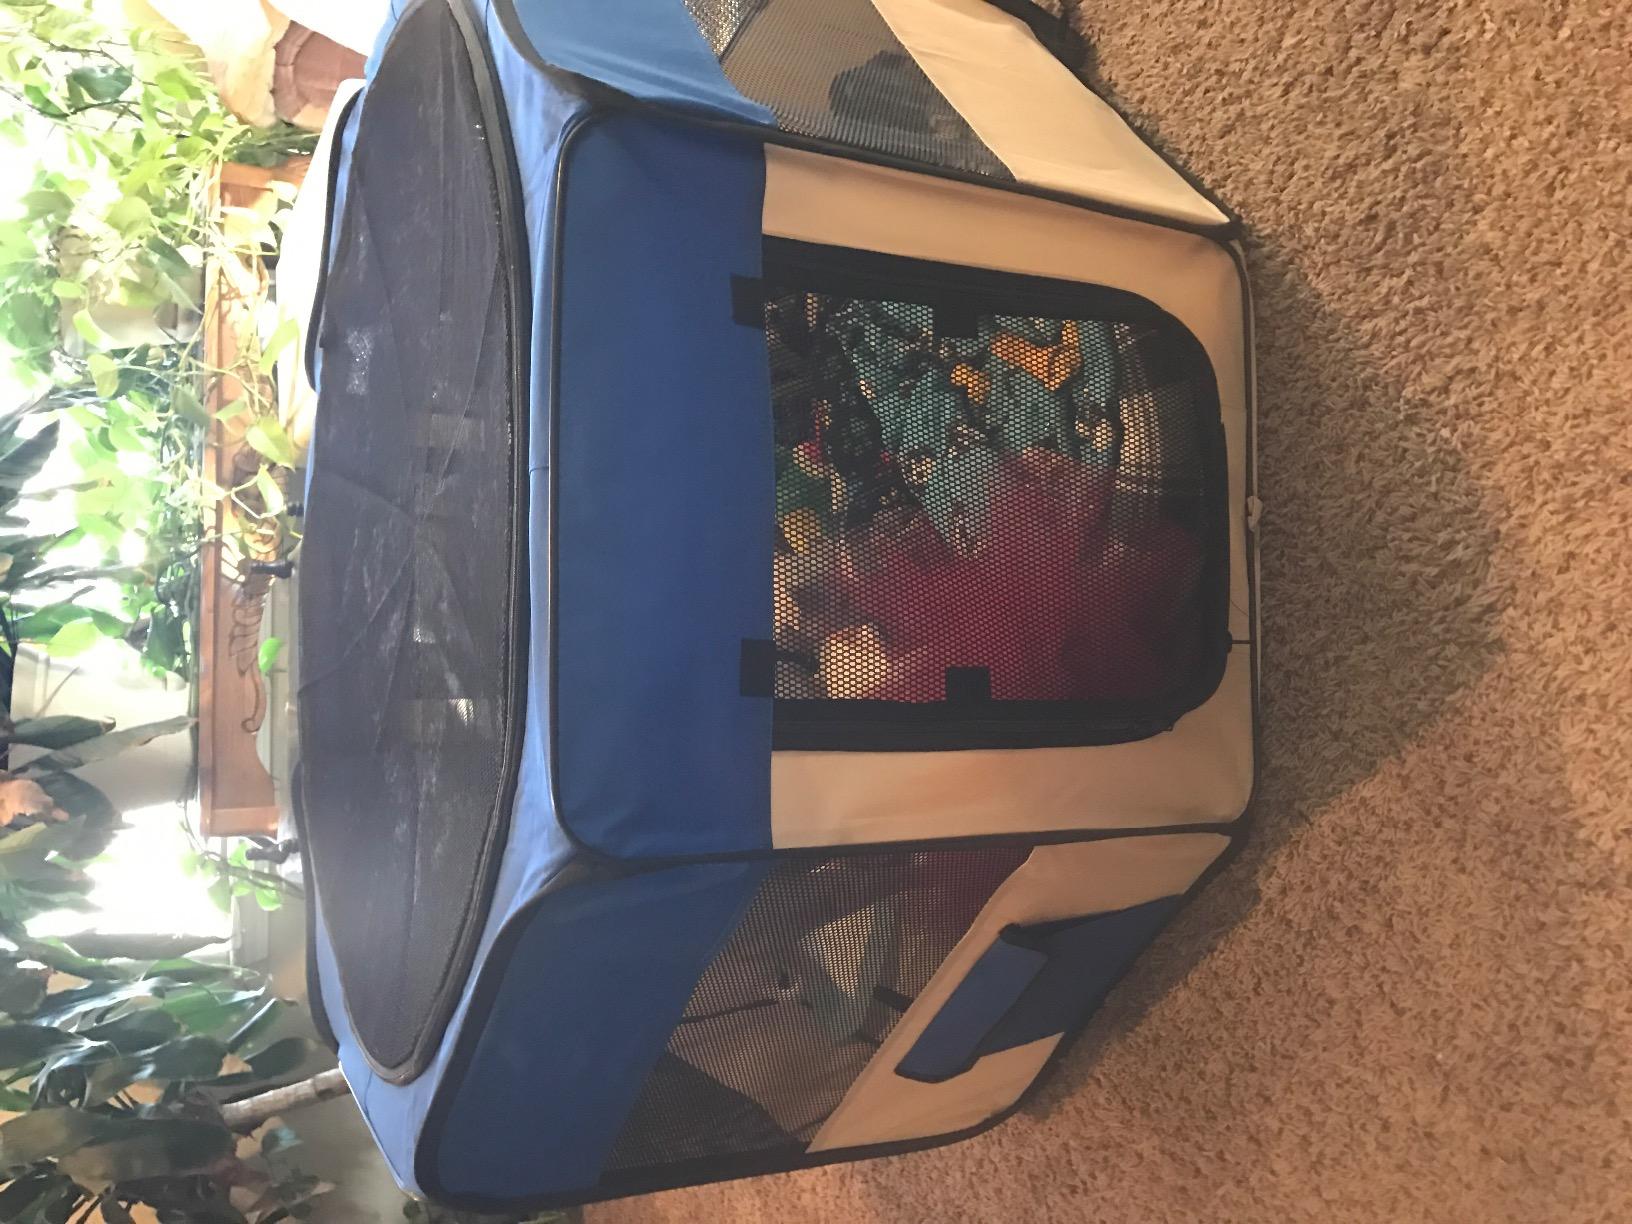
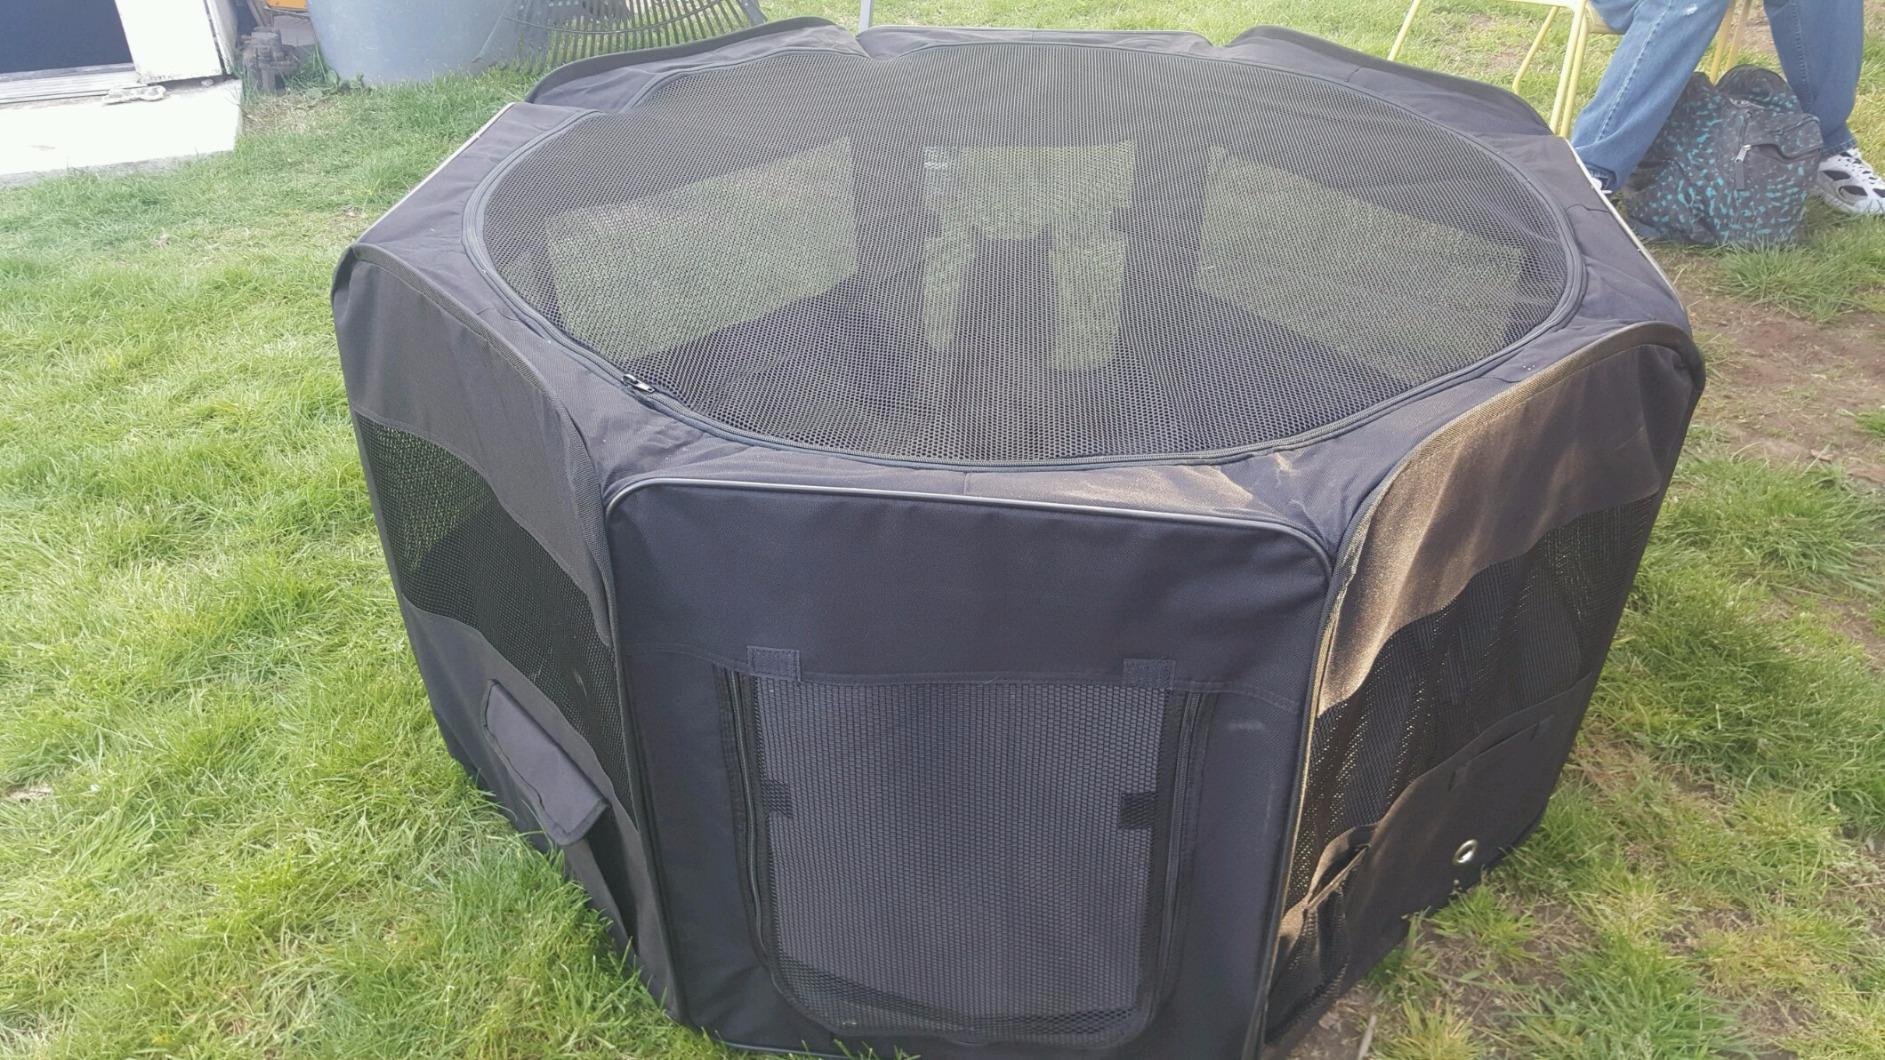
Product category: items_kennel
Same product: no